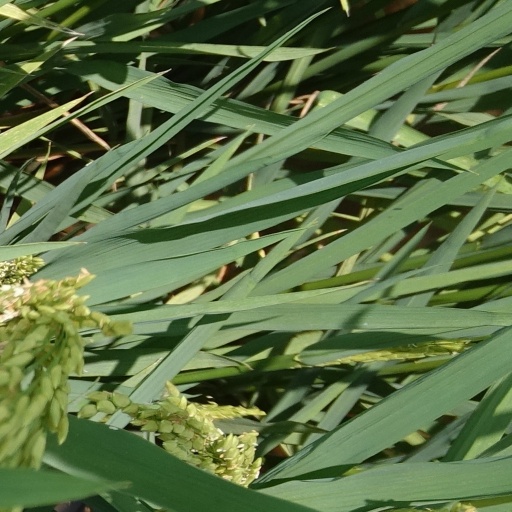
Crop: rice